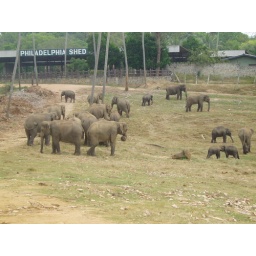
The orphanage is home to elephants brought in from the wild. There's about 80 including some born there.